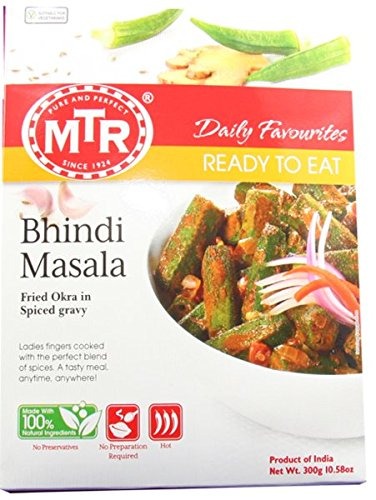
Item Name: MTR Ready-to-eat Bhindi Masala - Fried Okra in Spiced Gravy - 300g. (Pack of 3)
Value: 31.7466
Unit: Ounce

Price: 10.25